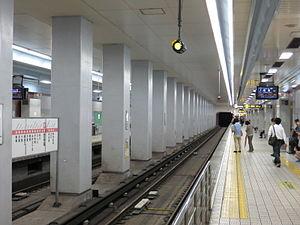
Nishinagahori est une station du métro d'Osaka sur les lignes Sennichimae et Nagahori Tsurumi-ryokuchi dans l'arrondissement de Nishi à Osaka.